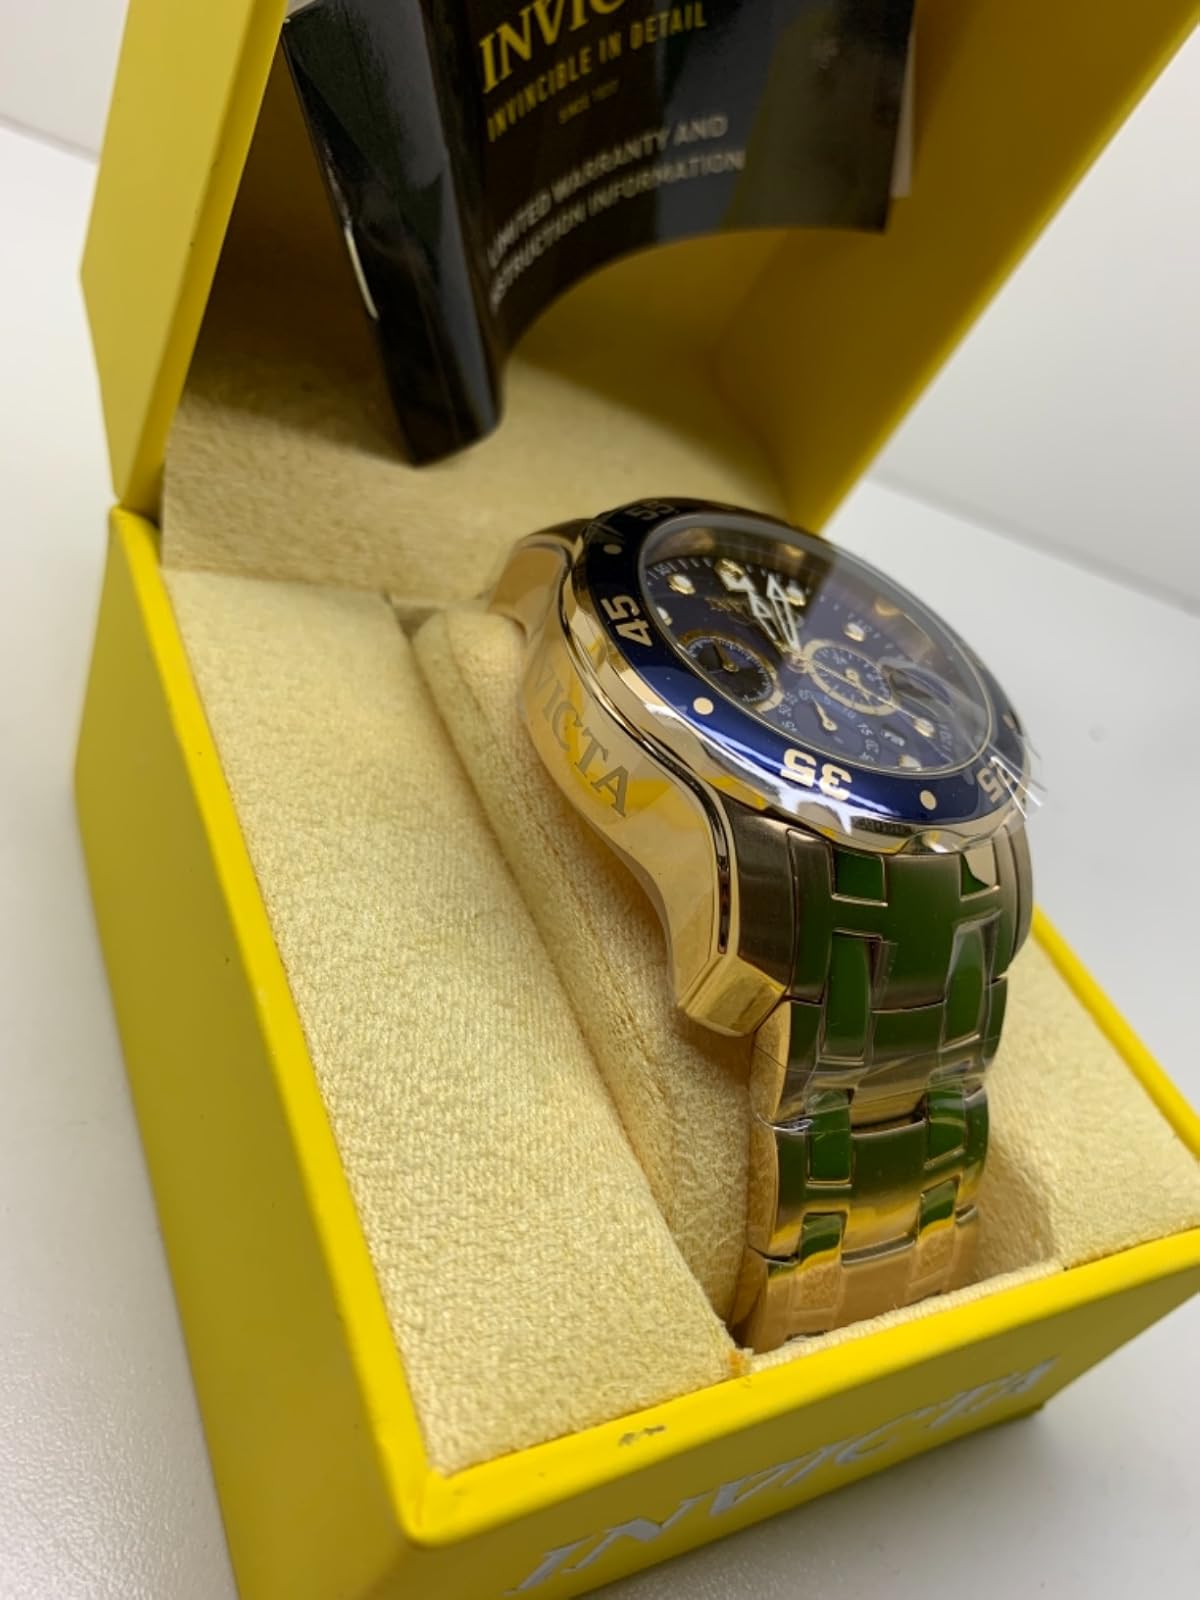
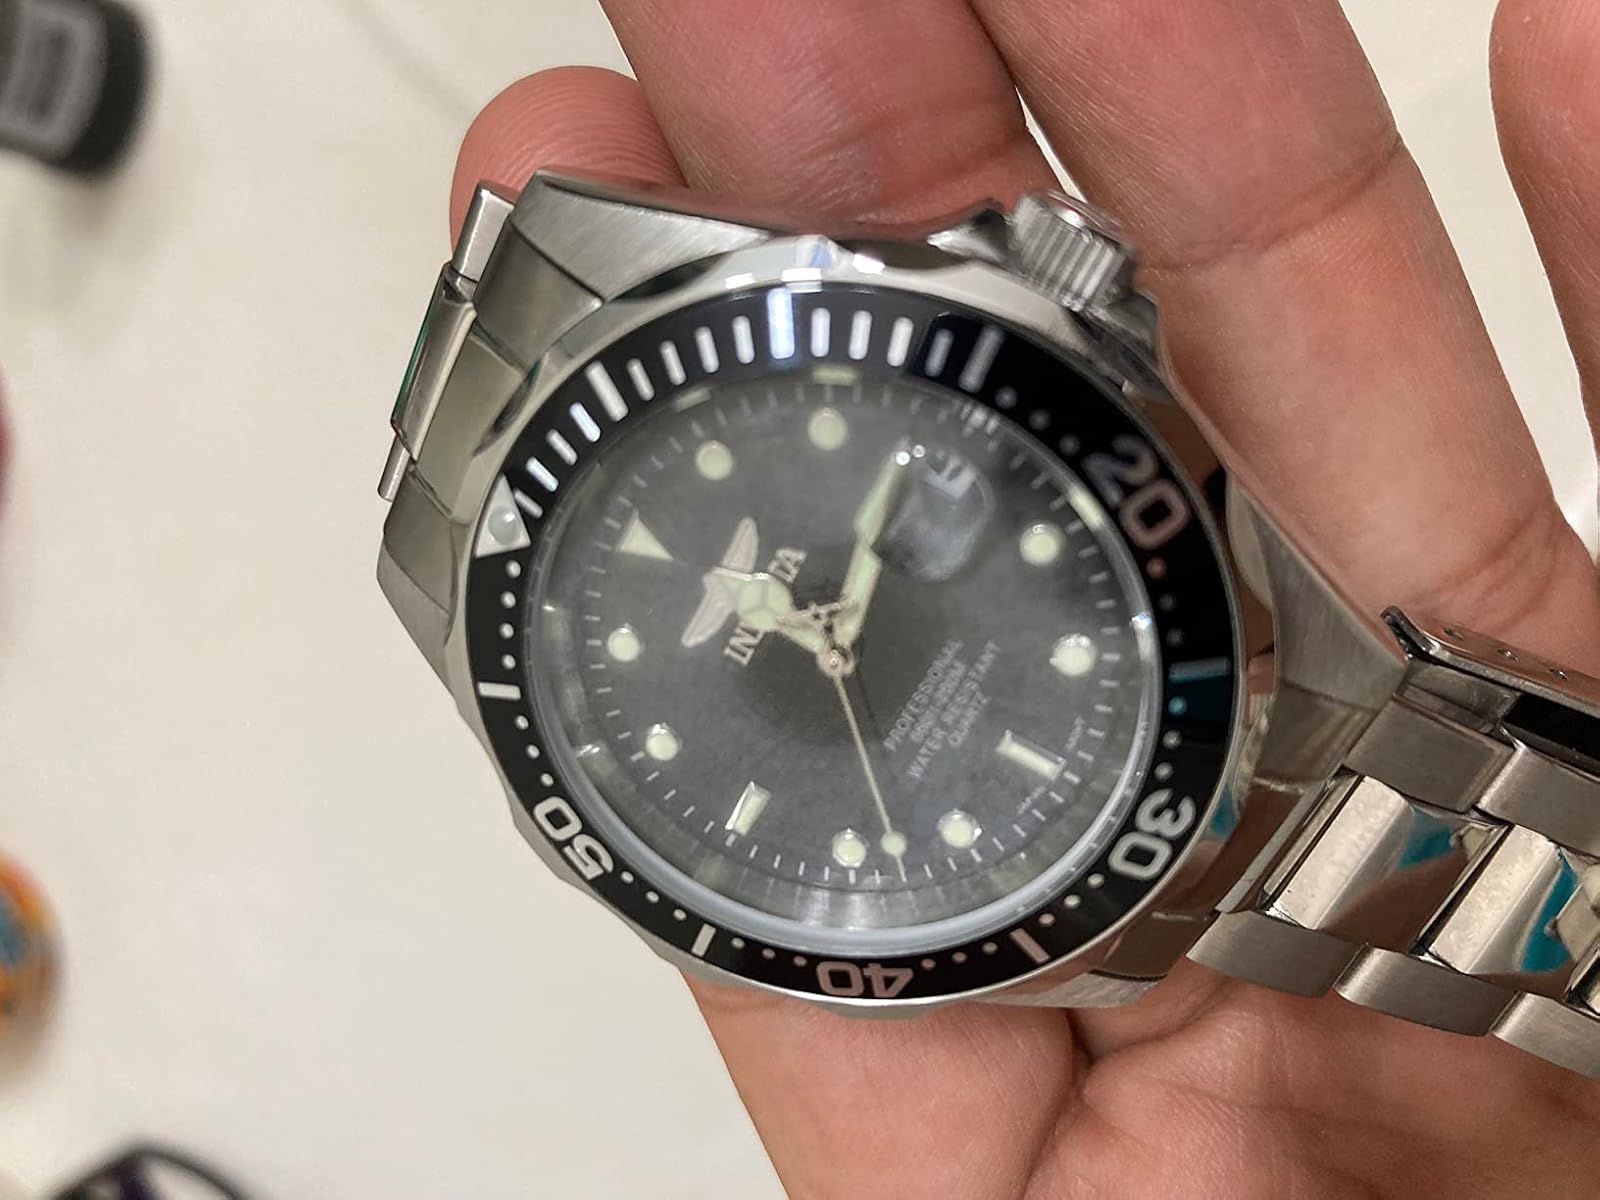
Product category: accessories_watch
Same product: no